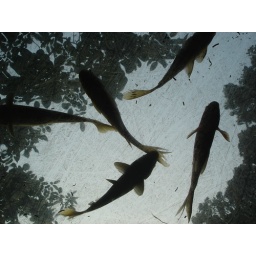
fish tank roof in tea house toilet